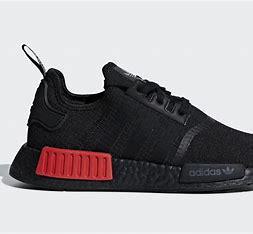
Brand: Adidas
Model: NMD_R1